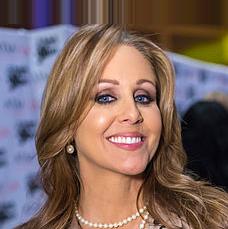
Age: 45